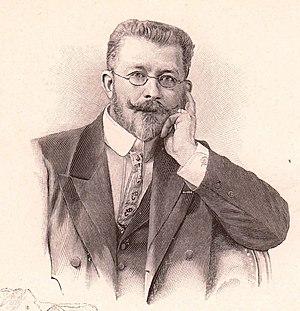
Jules-Alexis Muenier, né à Lyon le 29 novembre 1863 et mort à Coulevon le 17 décembre 1942, est un peintre et photographe français.
Cet article est une liste des personnalités liées à Vesoul, préfecture du département de la Haute-Saône. De nombreuses célébrités ont un rapport avec la commune, soit parce qu'elles y sont nées, décédées, y ont vécu ou travaillé.